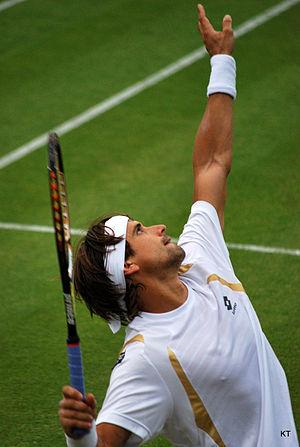
David Ferrer Ern, né le 2 avril 1982 à Jávea, est un joueur de tennis espagnol.